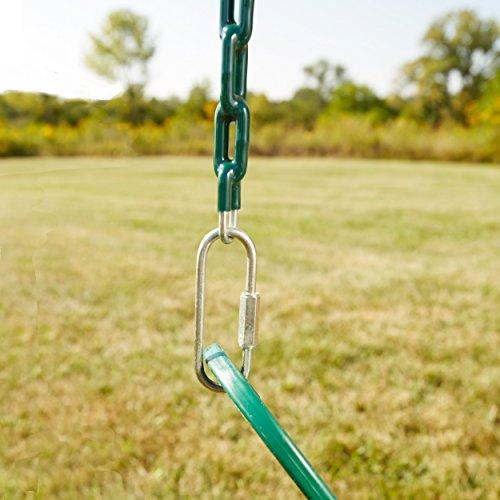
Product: Swing-N-Slide Heavy Duty Swing Seat Set of Outdoor Playground Swings with Coated Chains & Quick Links, Green, Pack of 2
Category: Toys & Games | Sports & Outdoor Play | Play Sets & Playground Equipment | Play Set Attachments | Swings
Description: Includes two swing seats with chains and quick Links.
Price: $27.07
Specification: ProductDimensions:12x7x7inches|ItemWeight:7.25pounds|ShippingWeight:7.25pounds(Viewshippingratesandpolicies)|ASIN:B07J3N41VJ|Itemmodelnumber:WS4761|Manufacturerrecommendedage:36months-10years